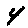
Label: 4